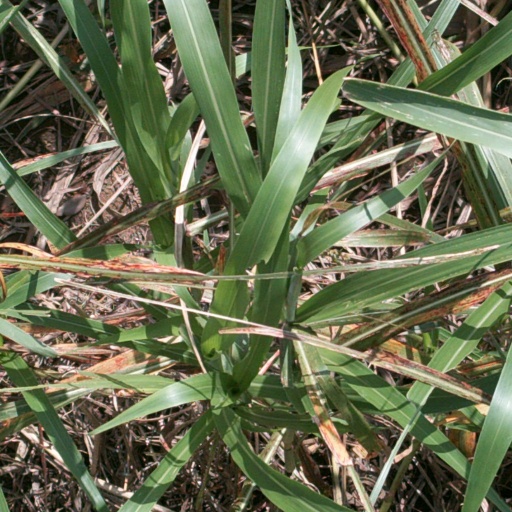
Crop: sorghum